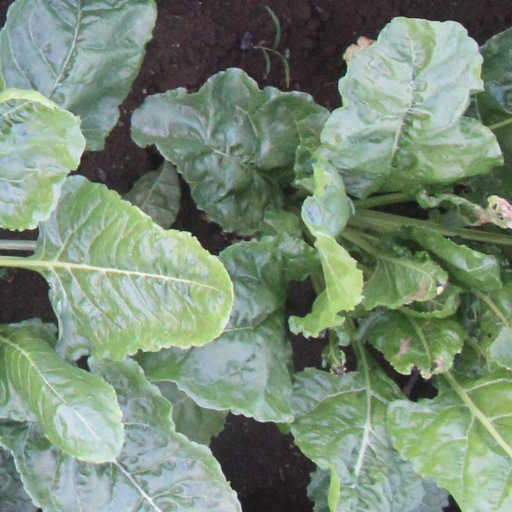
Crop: sugar beet